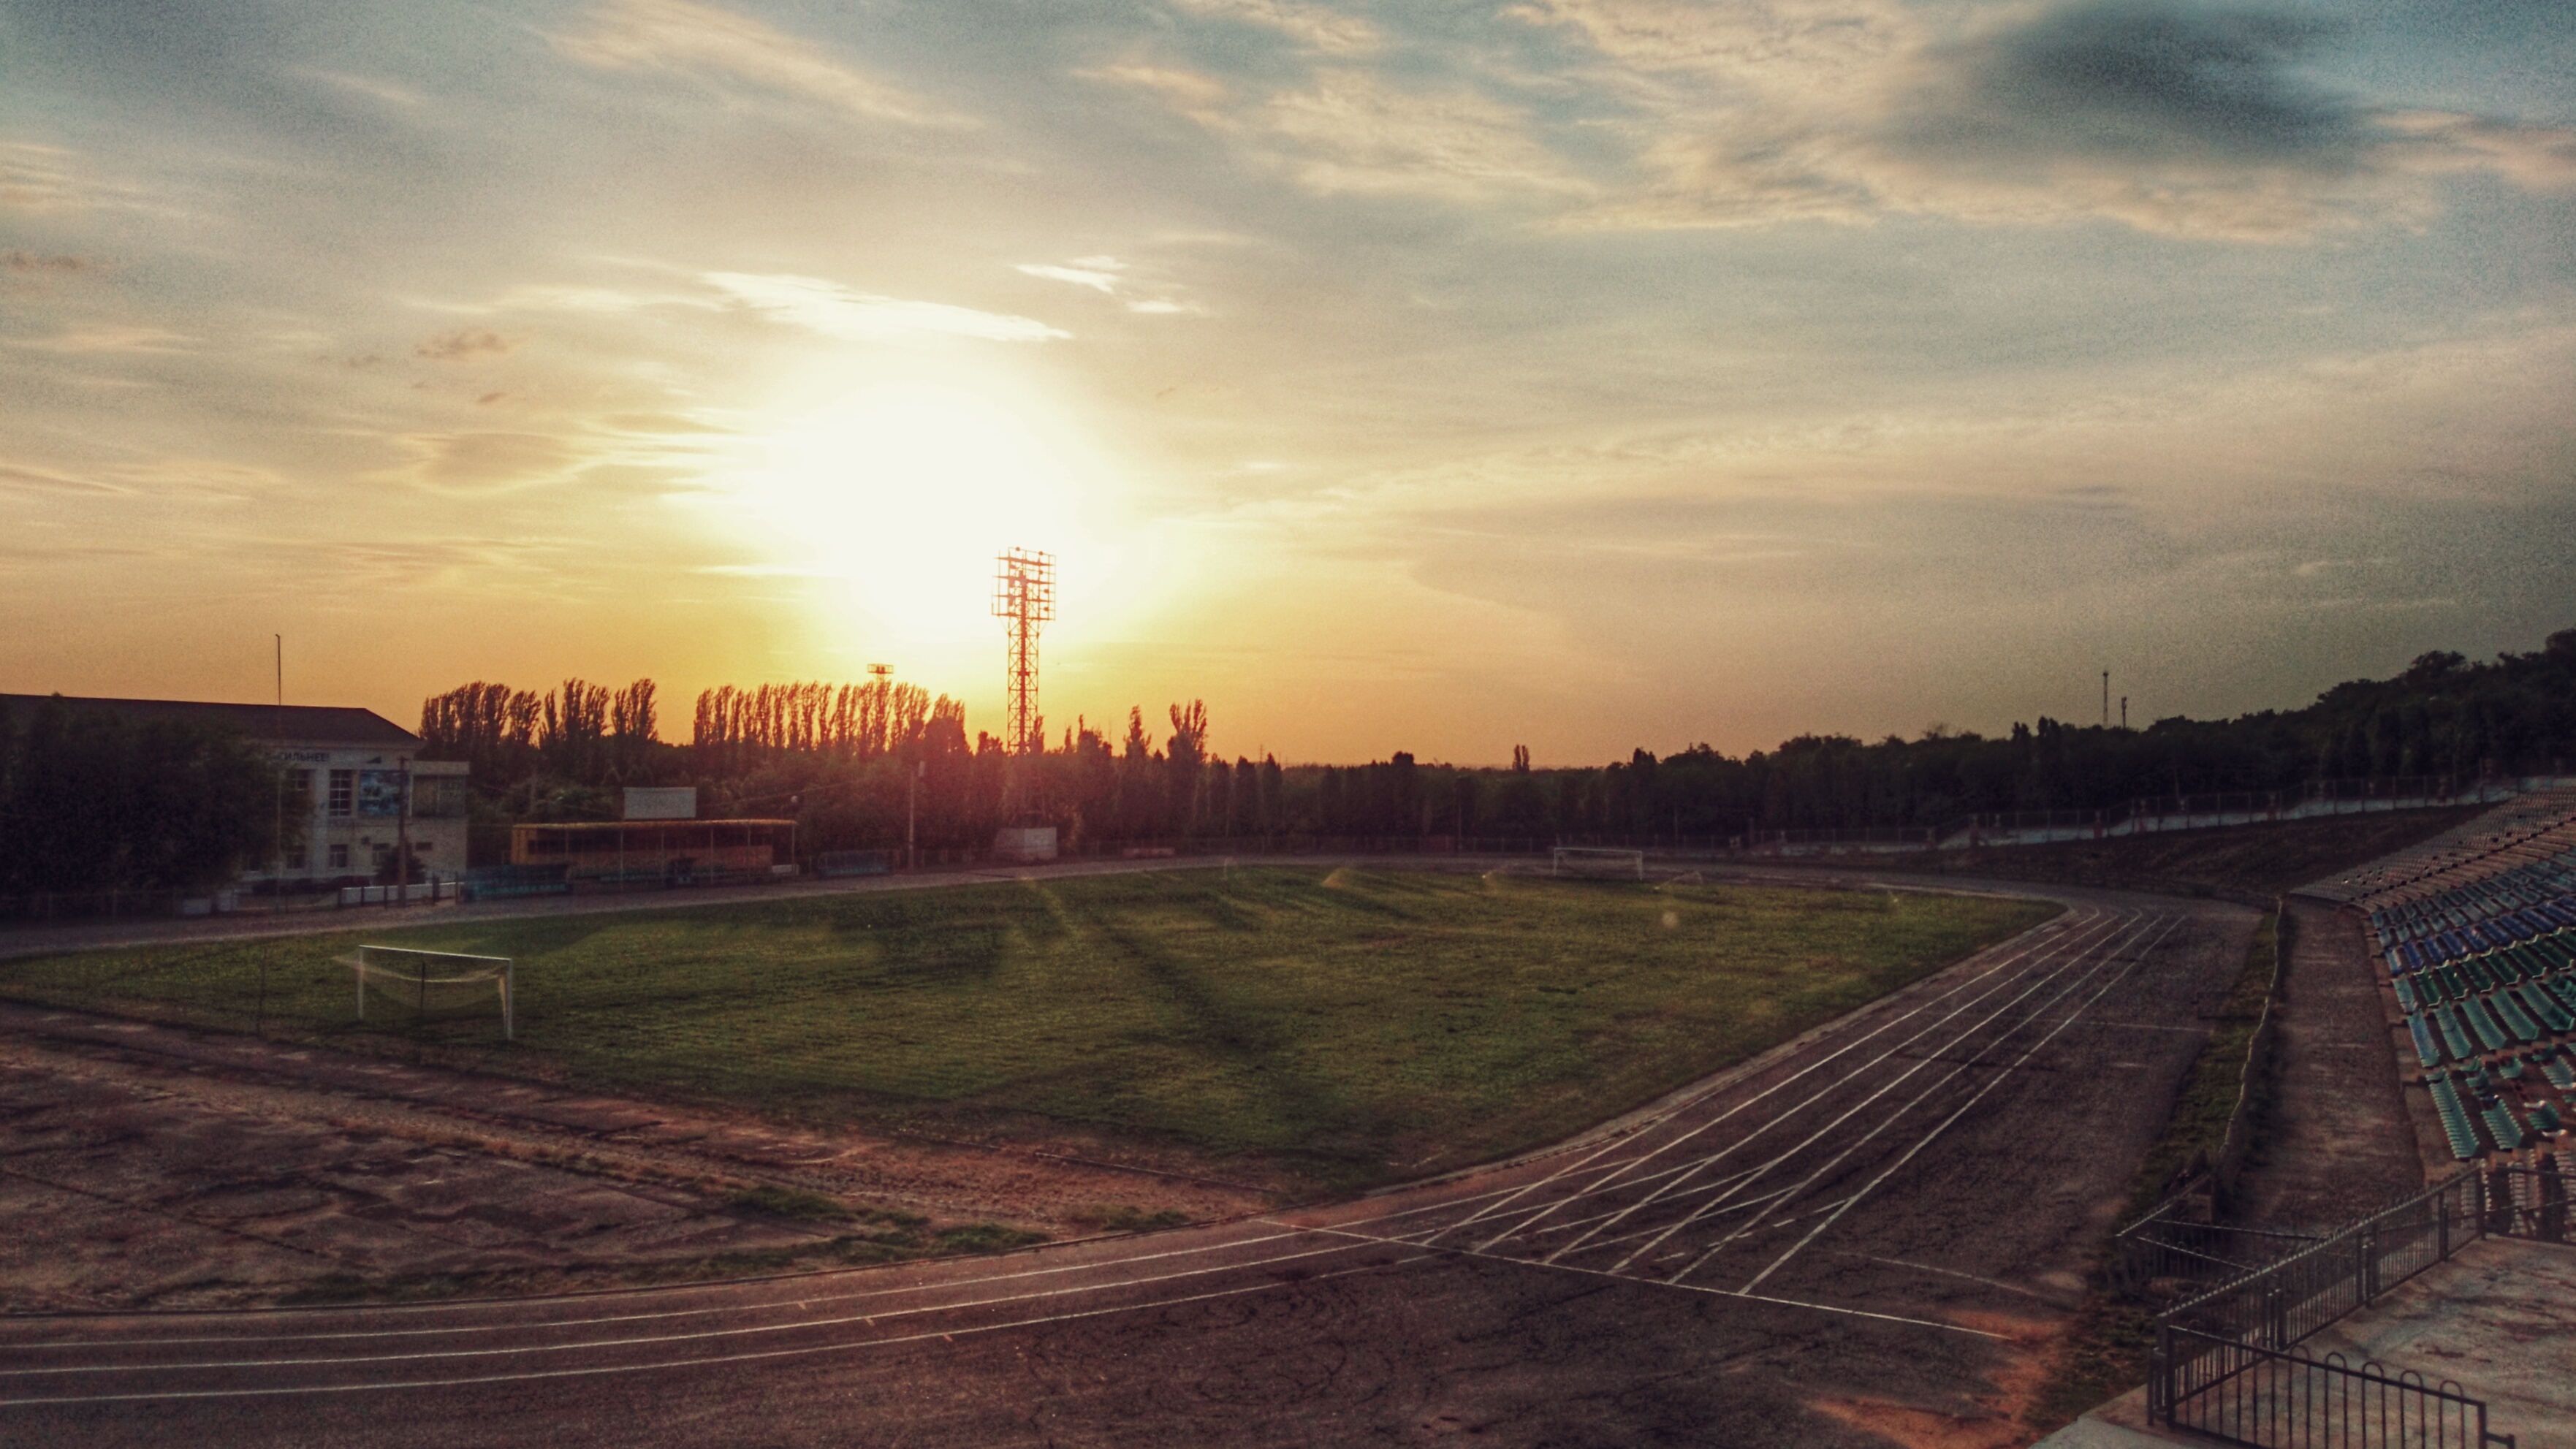
sunset, stadium, red, orange, sun, clouds, feathers, brightness, shine, tribune, gate, sky, cloud, atmosphere, dawn, structure, horizon, morning, evening, sunlight, sunrise, field, dusk, afterglow, landscape, energy, plain, city